FAMAS

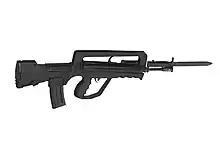
FAMAS G2 with bayonet

The FAMAS G2 was developed in 1994 to comply with NATO standards by accepting standard NATO magazines and by employing tighter barrel rifling to accurately fire both older 5.56 mm ammunition and new standard 5.56×45mm NATO ammunition. The ammunition specific lever-delayed blowback mechanism of the FAMAS F1 designed around French steel cased ammunition was slightly revised for reliably using 5.56×45mm NATO ammunition. The FAMAS G2 also included several other upgrades taken from the G1 model, such as an enlarged trigger guard and improved hand guards made from reinforced fiberglass instead of plastic, and also the ability to take standard brass cased ammunition as well as French made steel ammunition. The French Navy purchased the FAMAS G2 in 1995 and issued it to their Fusiliers Marins and Commandos Marine. However, the French army refused to purchase the G2, preferring to rely on the FAMAS F1 as their primary rifle.